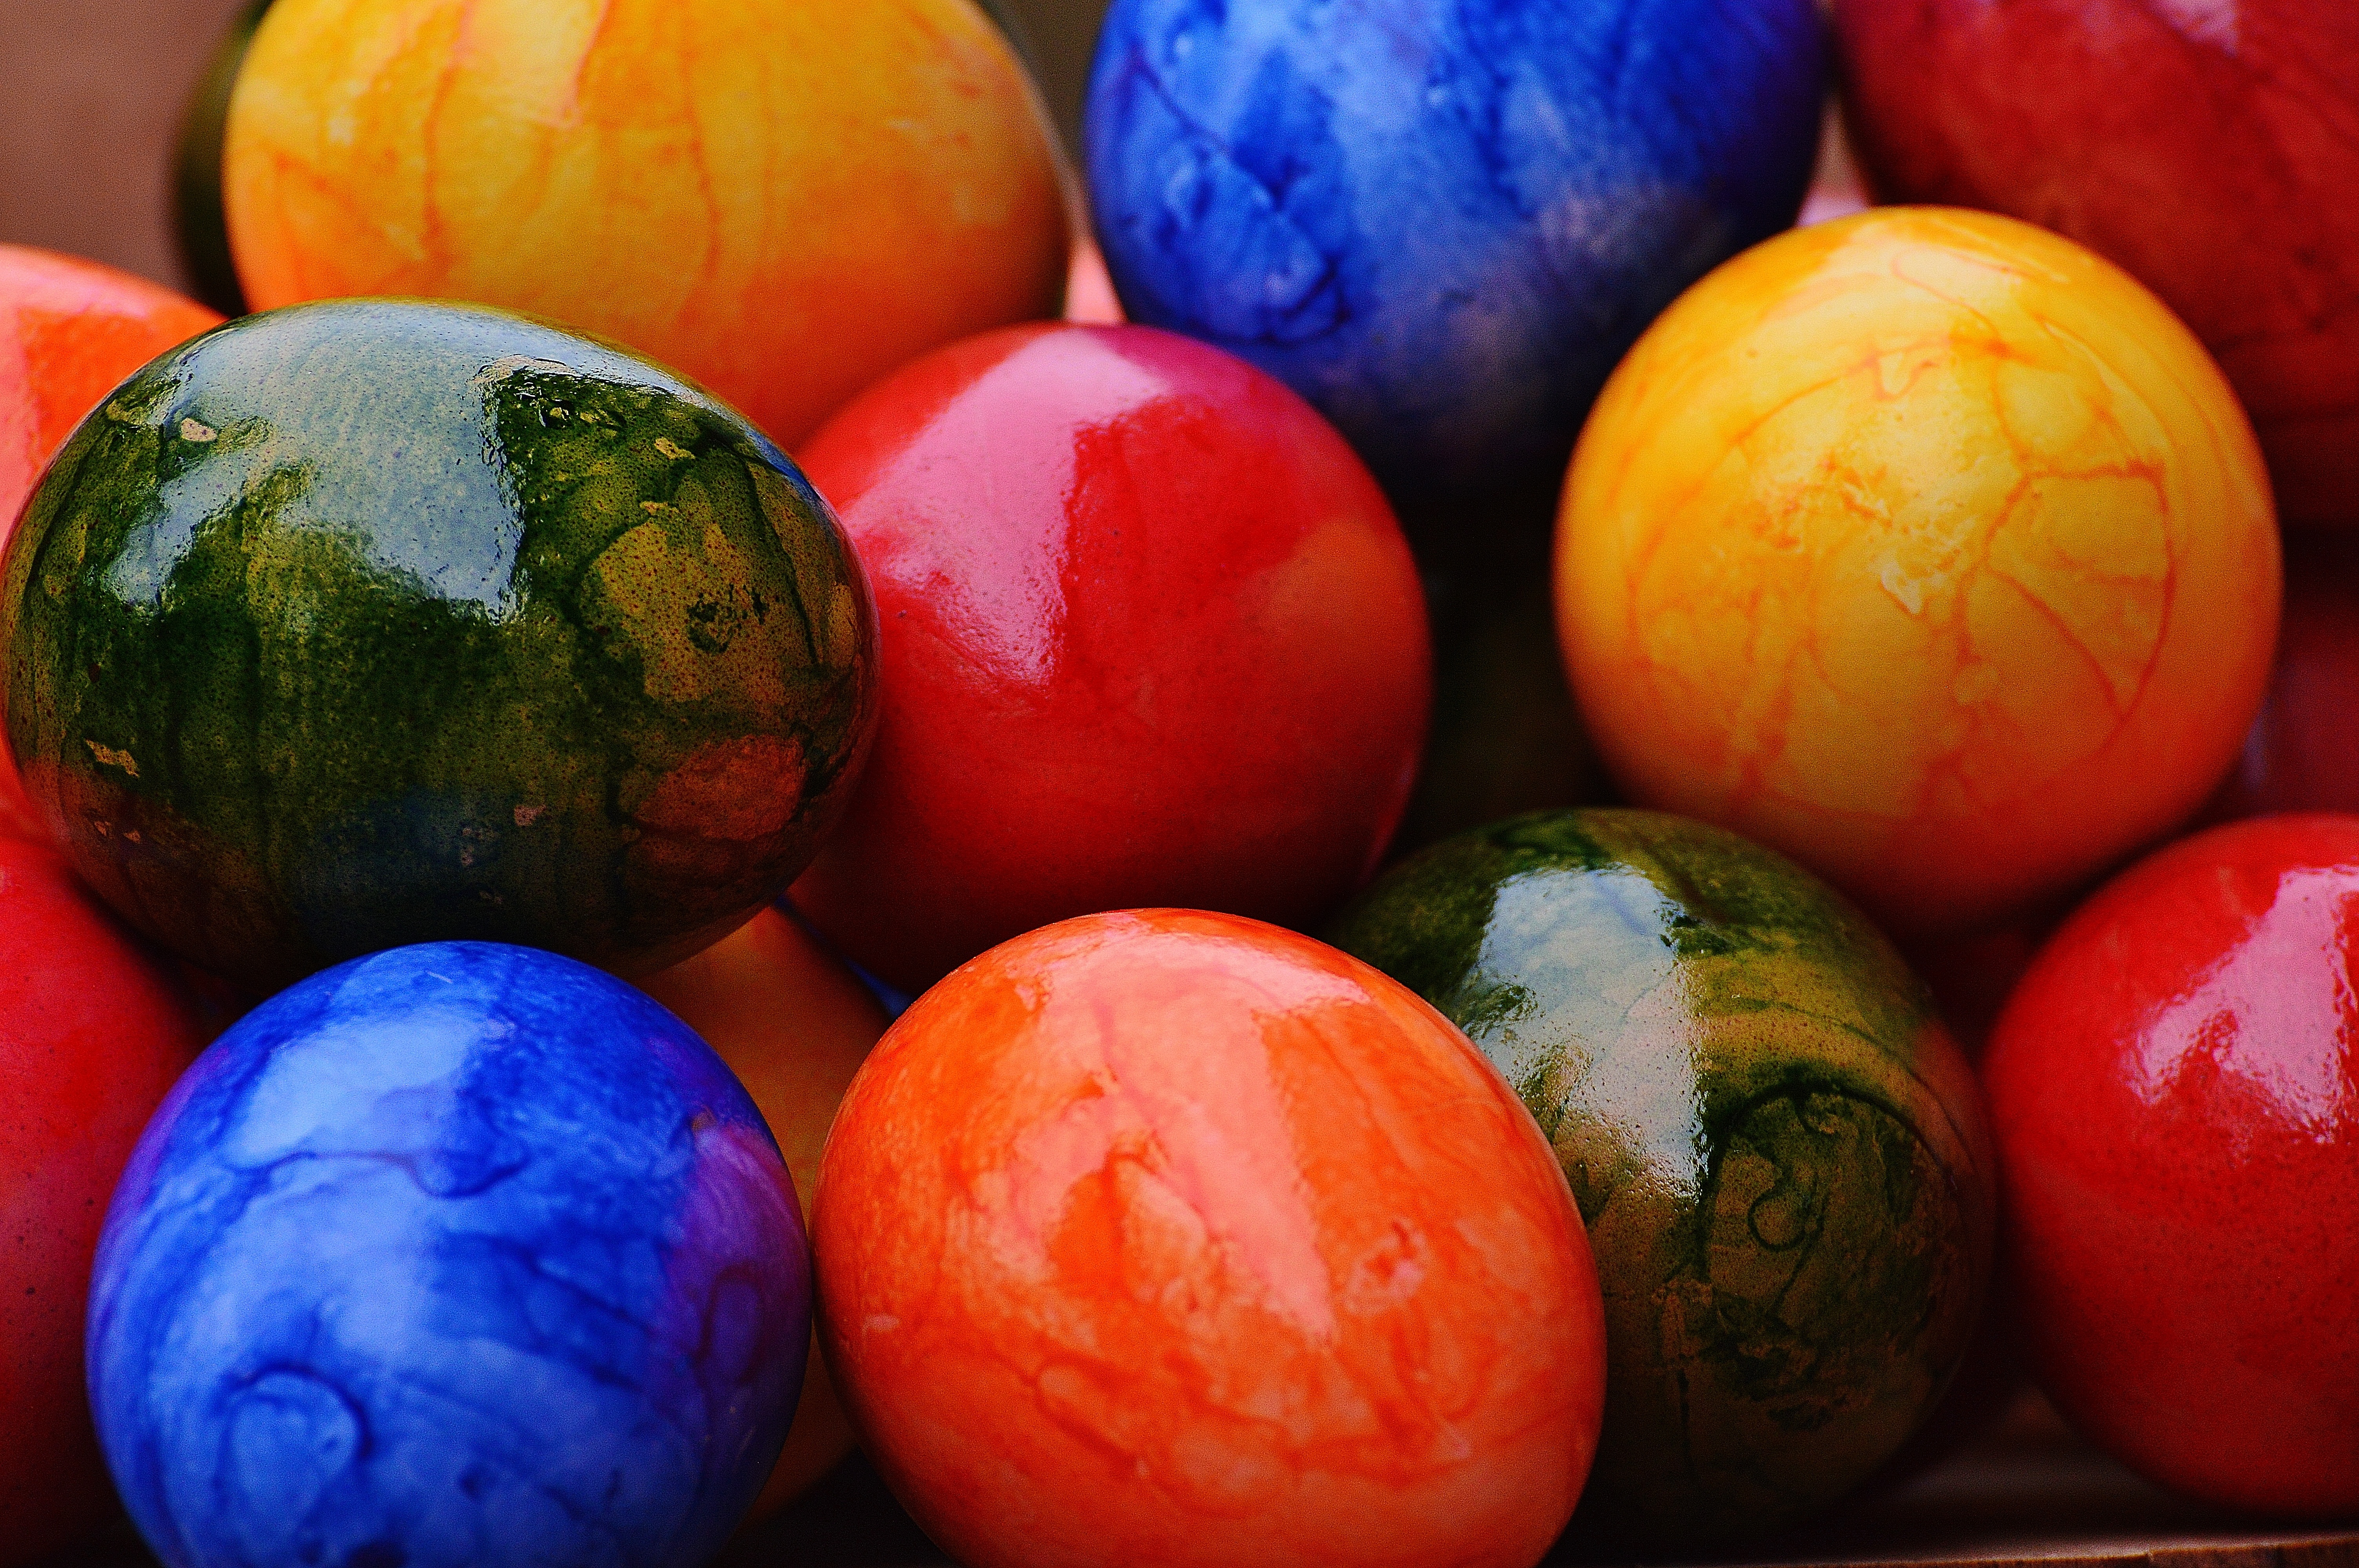
fruit, food, red, produce, color, colorful, egg, painting, ball, easter, colored, easter eggs, easter egg, happy easter